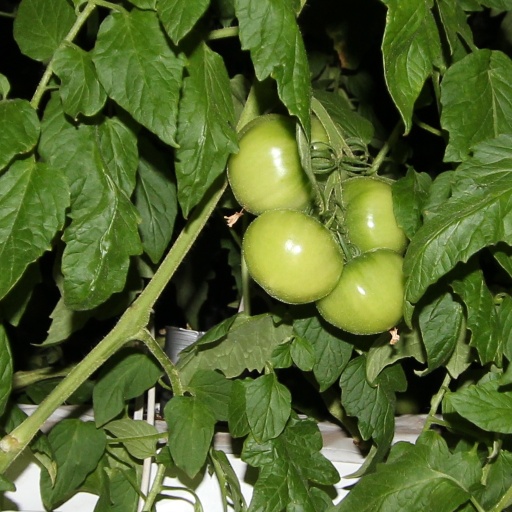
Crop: tomato